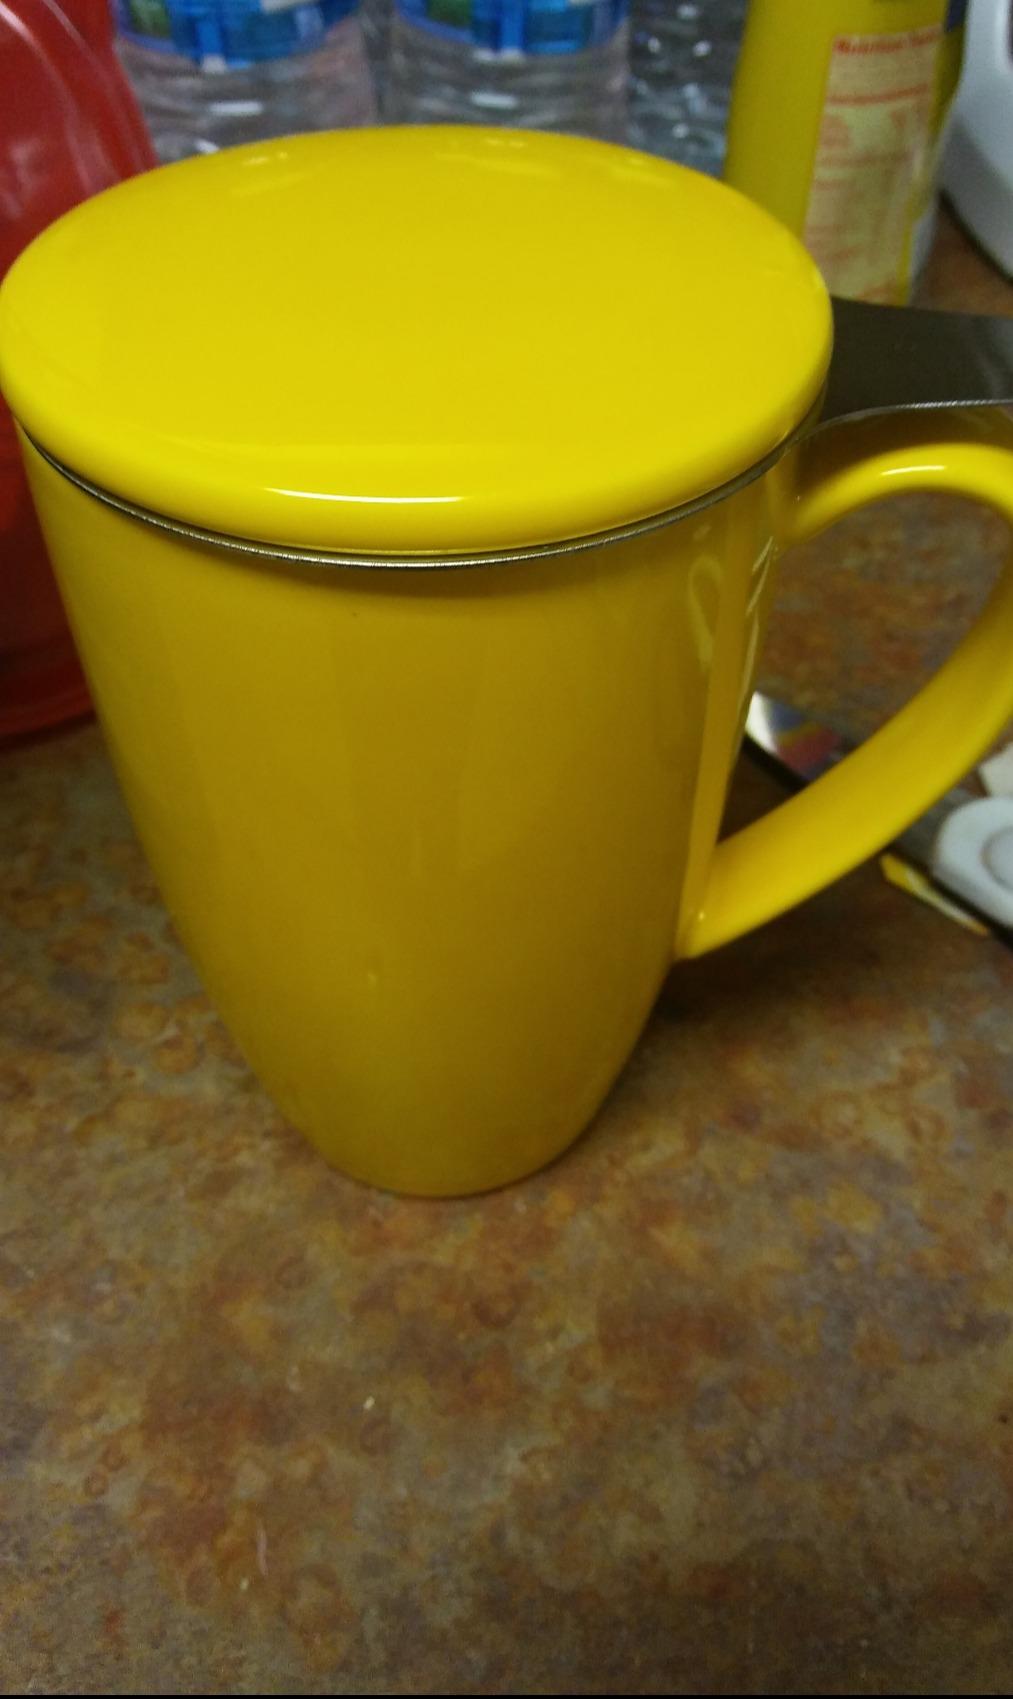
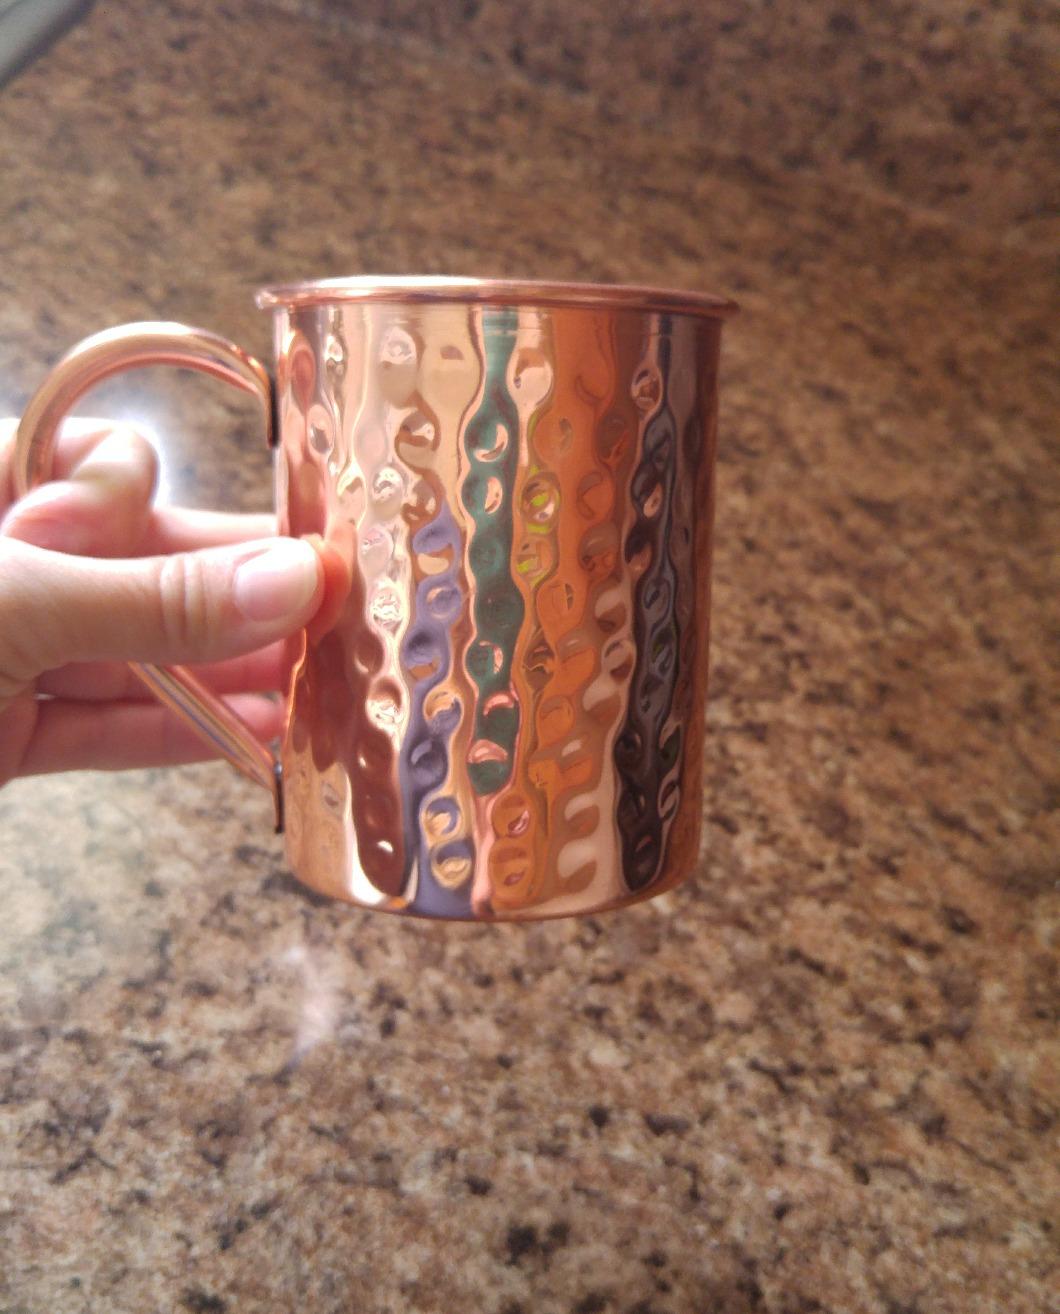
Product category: items_mug
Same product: no